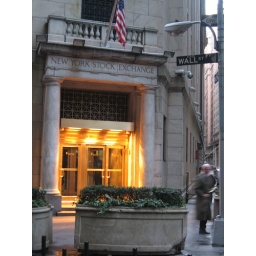
This is the entrance to the Stock Exchange on Wall Street as can be seen by the street sign on the lamp standard.